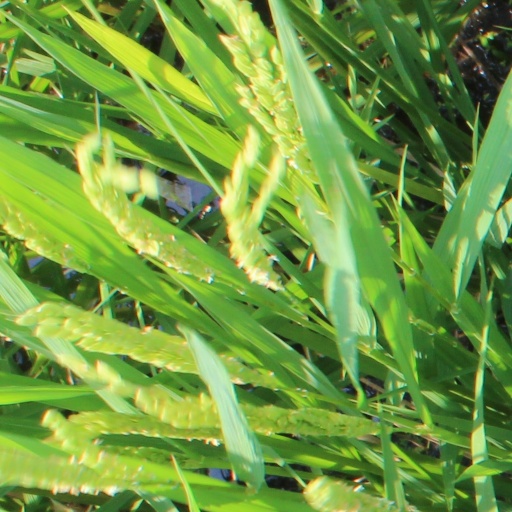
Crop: rice